Bhadrambhadra

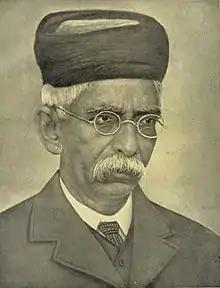

"Bhadrambhadra" is a 1900 Gujarati language satirical novel by Ramanbhai Neelkanth. It is regarded as the first humorous novel in Gujarati literature. The novel is influenced by "The Pickwick Papers" and "Don Quixote". Ramanlal had a long running controversy with Manilal Dwivedi on numerous topics related to religion, philosophy, social reform, education and literature. Ramanlal was a liberal who was open to western influences while Manilal was an orthodox who opposed the western influences. Ramanbhai showed up the rigidity, pettiness, vanity and hypocrisy of these opponents of social reform in the book. Ramanbhai Neelkanth's enthusiasm for social reform was strongly influenced by his father, Mahipatram Rupram Nilkanth, an educationist and social reformer.